Reina Prinsen Geerligs

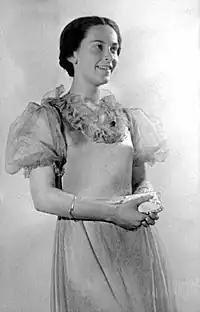
Portrait of Reina Prinsen-Geerligs in her first cocktail dress.

Reina Prinsen Geerligs (7 October 1922 - 24 November 1943) was a member of the Dutch Resistance during World War II. After the war the literary was created in her memory.